Sivas

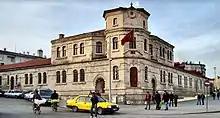
Historical Sivas Gendarmerie Barracks

The Sivas Congress ("Heyet-i Temsiliye") was held in this city 4–11 September 1919. With the arrival of Mustafa Kemal Atatürk (1881–1938), the founder of the Turkish Republic, from Amasya, the Congress of Sivas is considered a turning point in the formation of the Turkish Republic. It was at this congress that Atatürk's position as chair of the executive committee of the national resistance was confirmed ("see Turkish War of Independence"). Sivas was depicted on the reverse of the Turkish 500 lira banknote of 1927–1939.